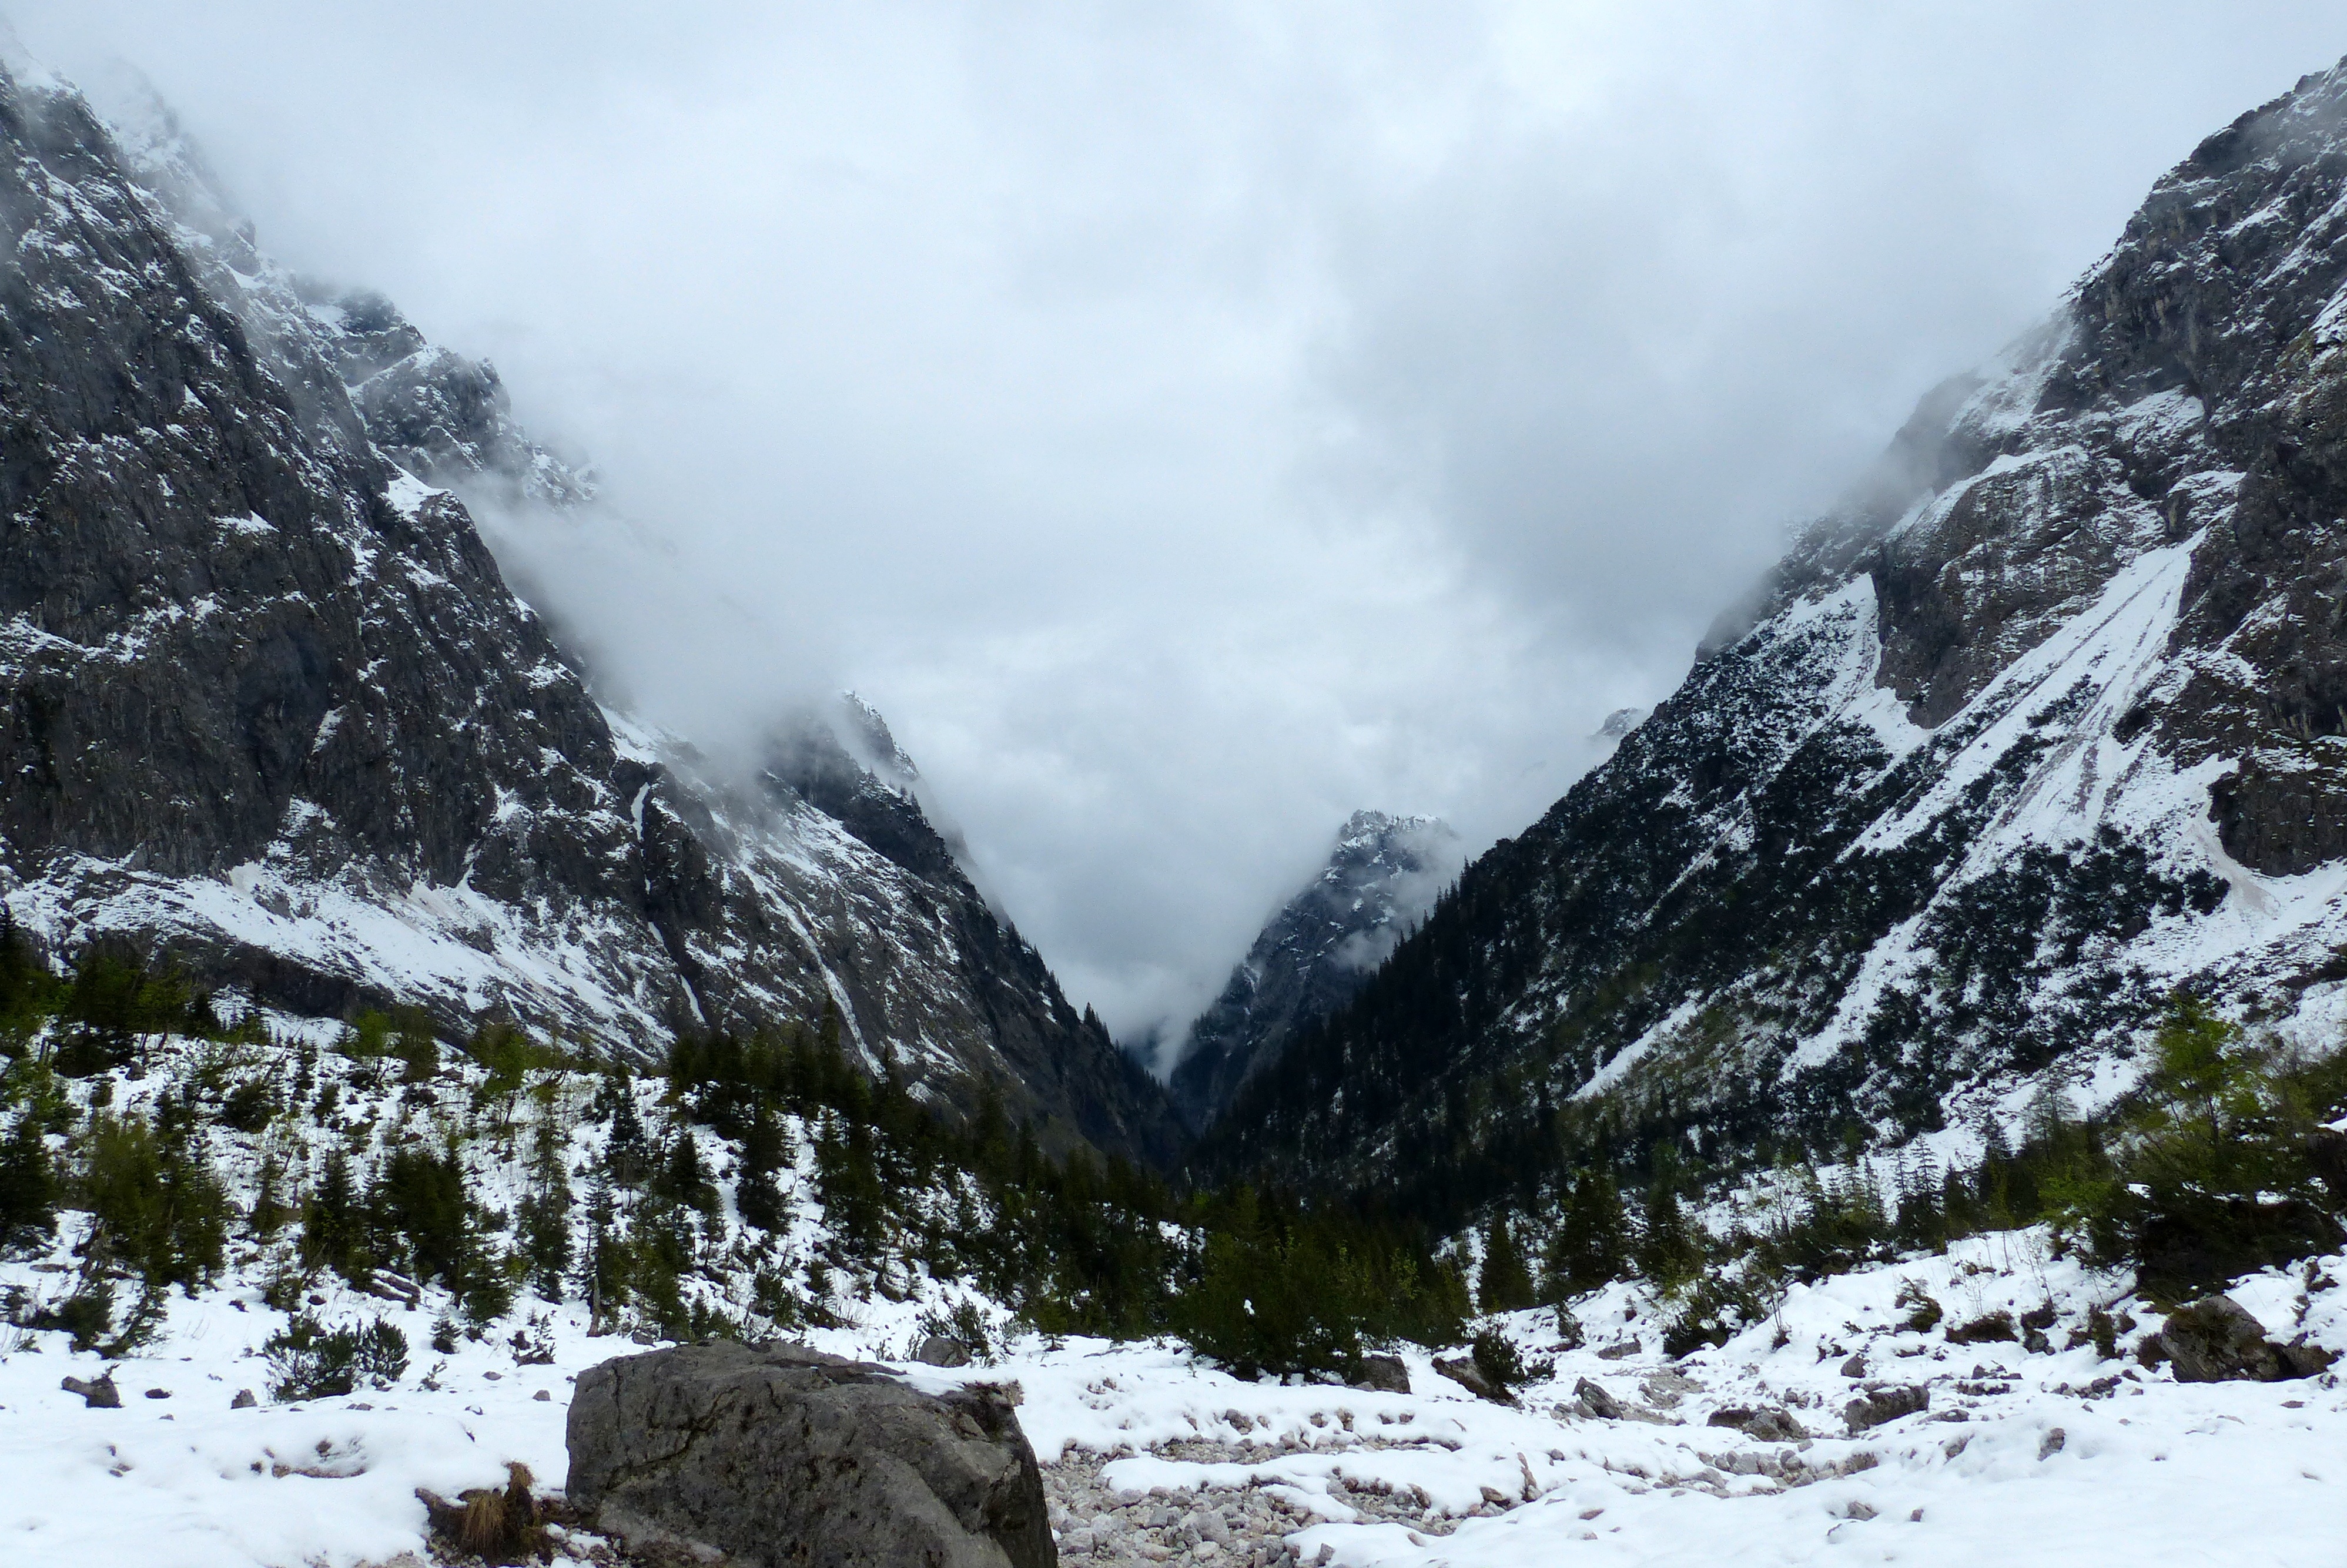
landscape, wilderness, walking, mountain, snow, winter, adventure, valley, mountain range, glacier, weather, alpine, ridge, summit, mountaineering, mountains, alps, backpacking, plateau, fell, cirque, moraine, landform, mountain pass, geographical feature, mountainous landforms, glacial landform, geological phenomenon